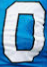
Number: 0